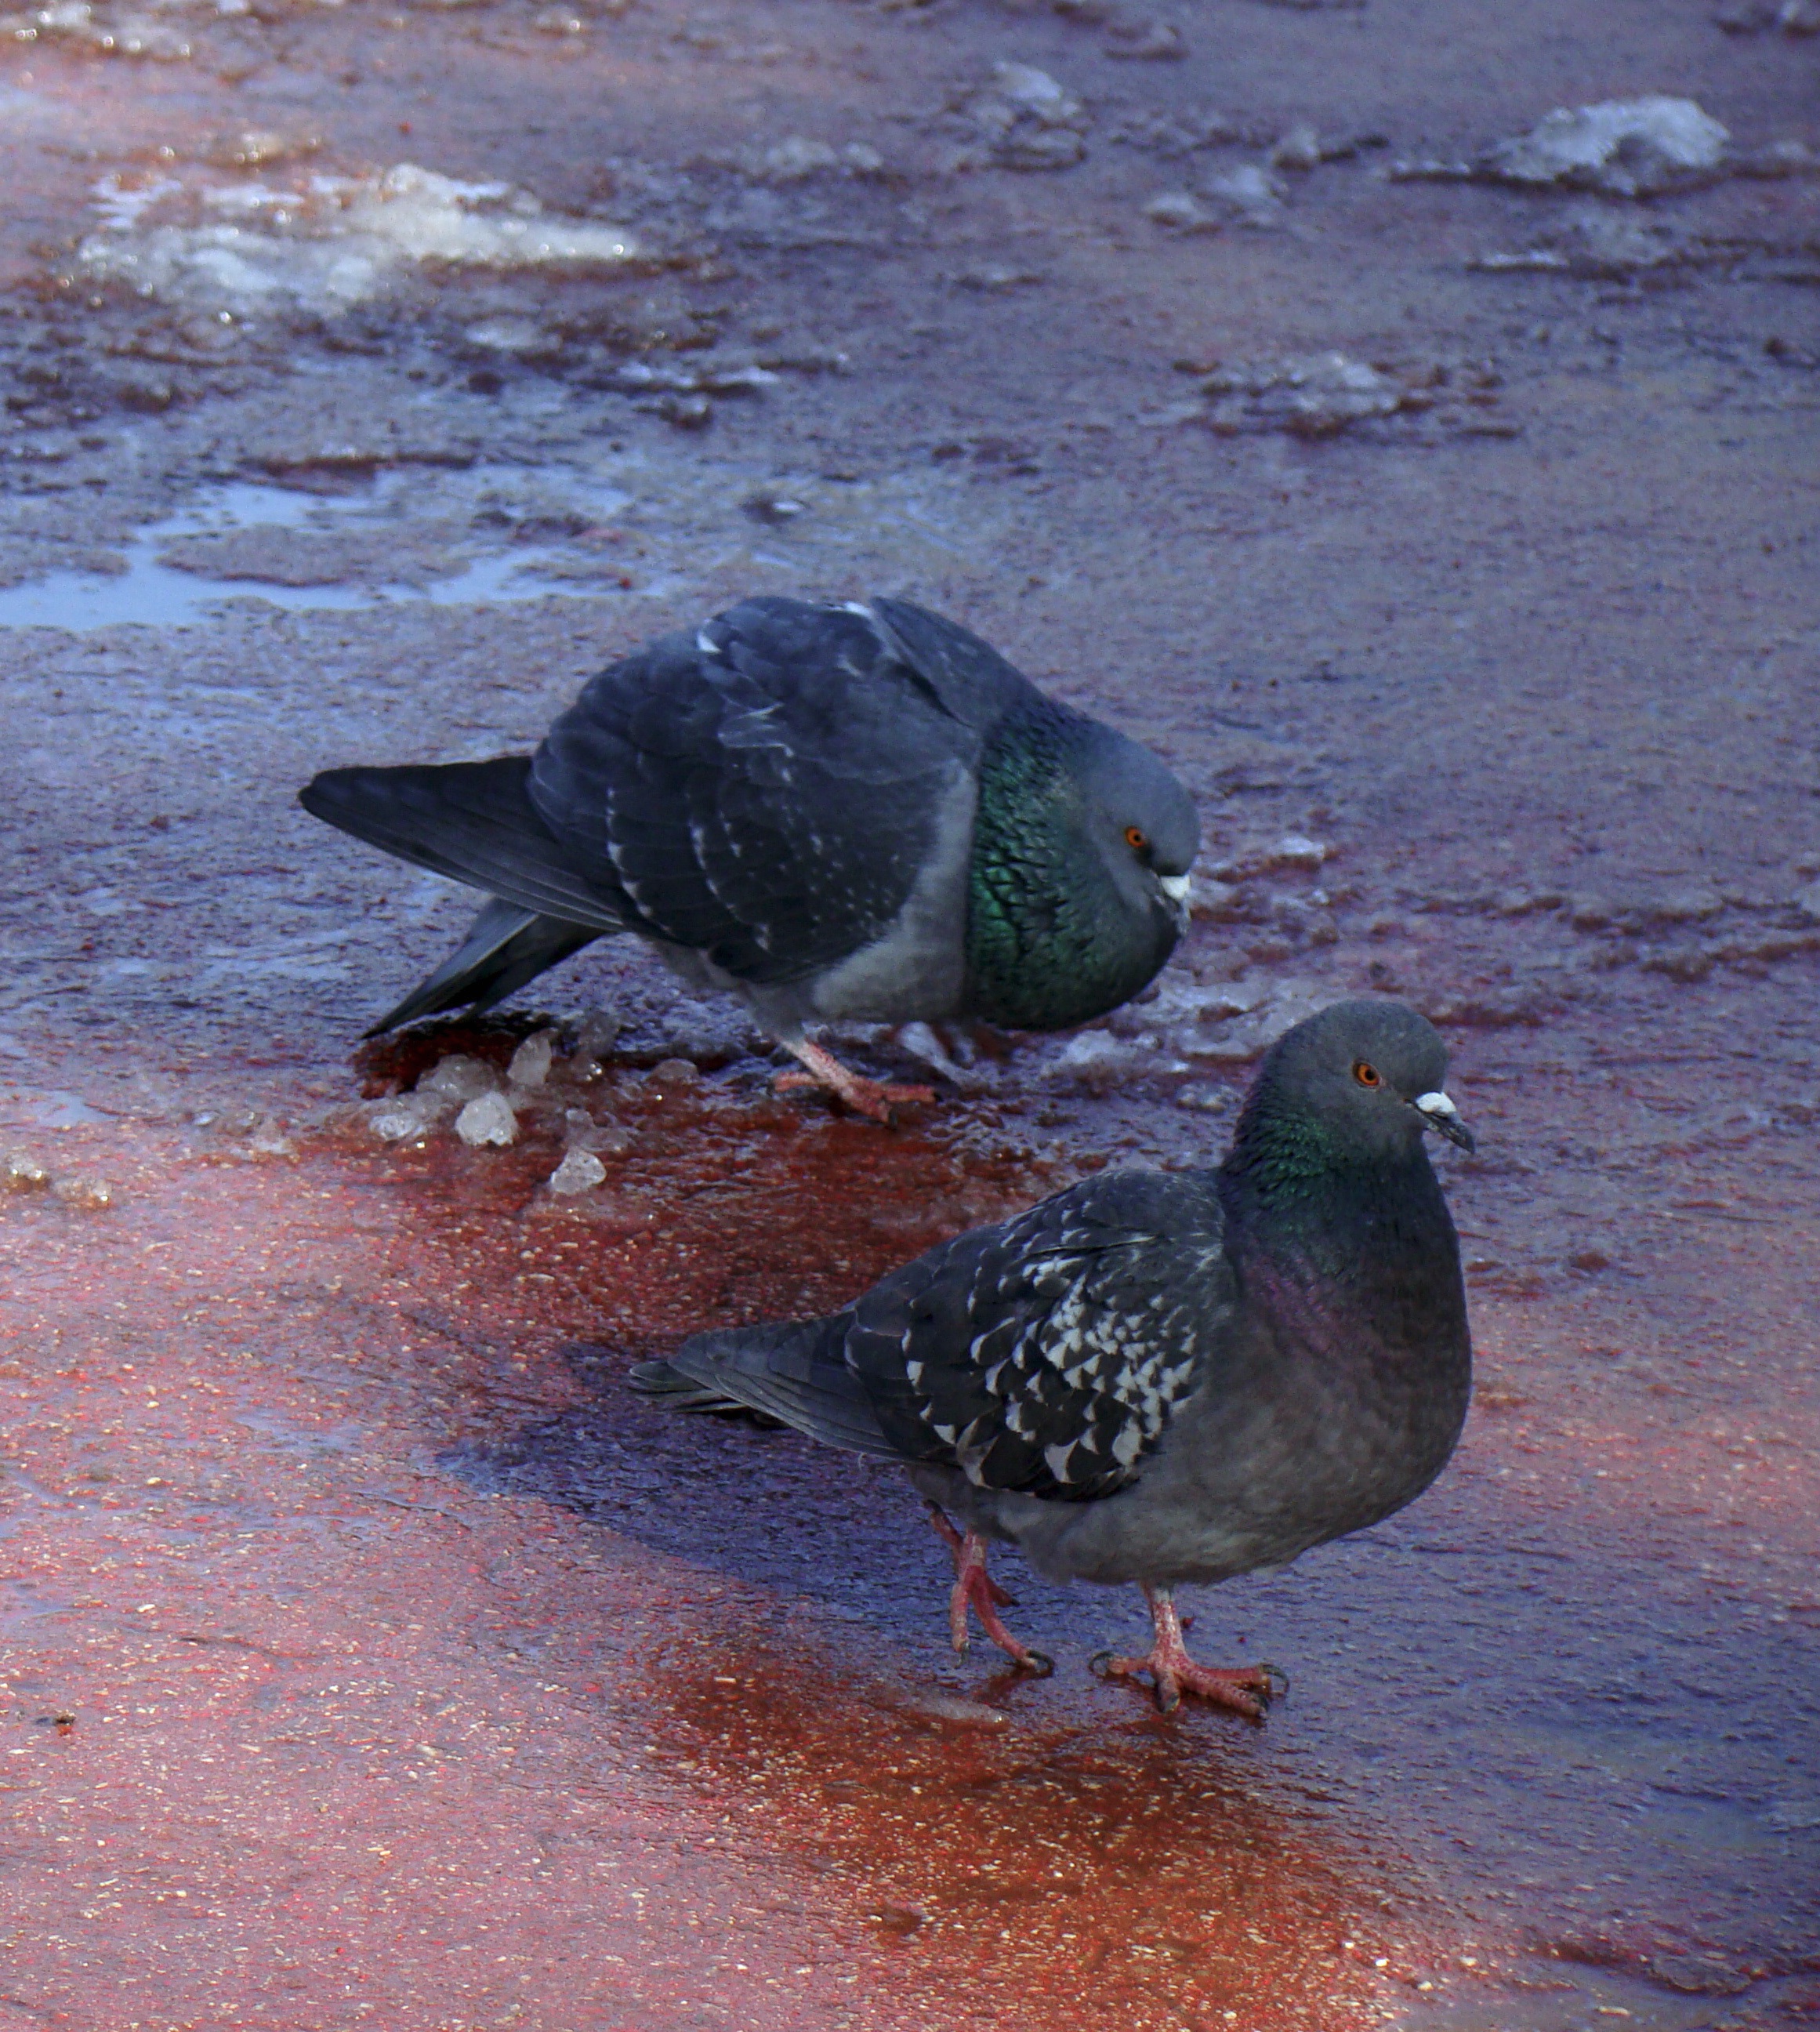
bird, wildlife, spring, beak, fauna, birds, pigeons, vertebrate, feathered race, the courtship, perching bird, pigeons and doves, cinclidae, stock dove